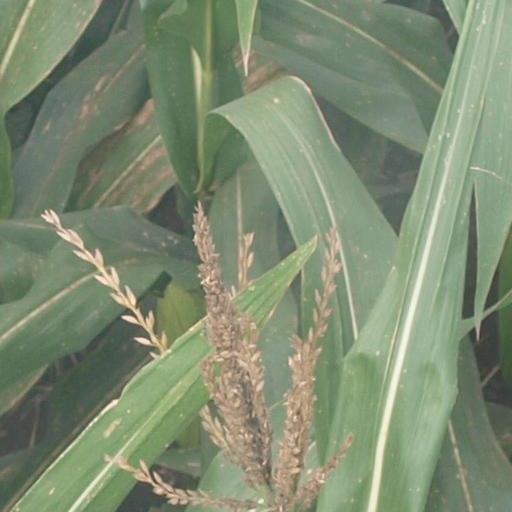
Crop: maize; corn